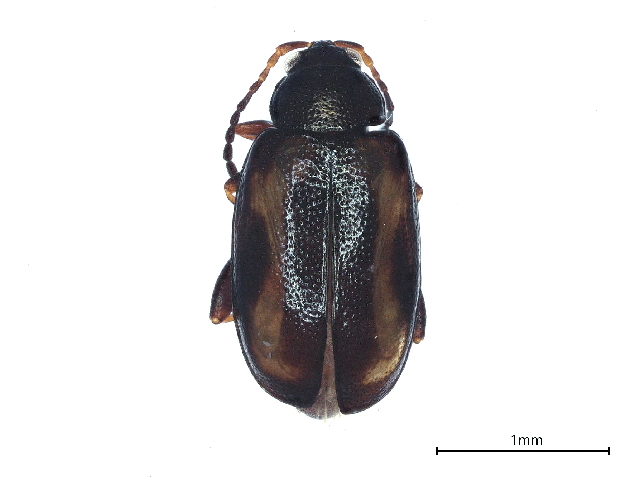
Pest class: striped_flea_beetle